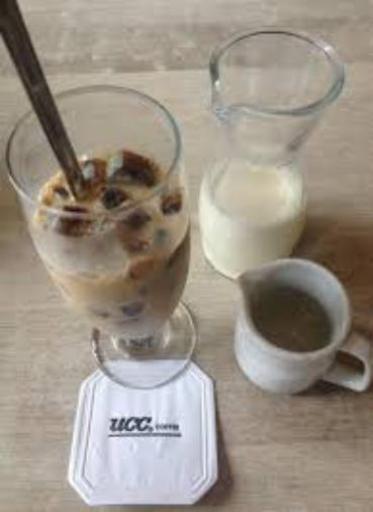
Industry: Food